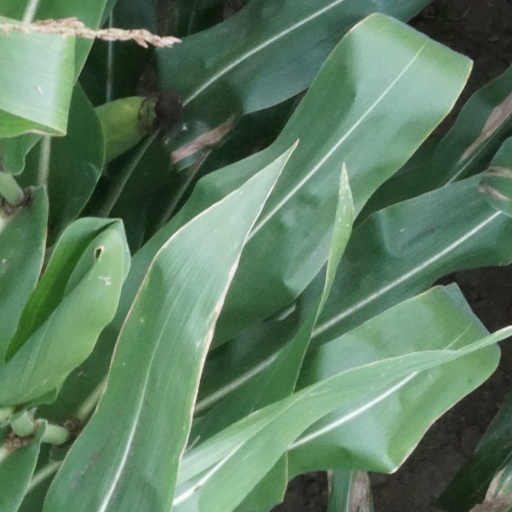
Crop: maize; corn